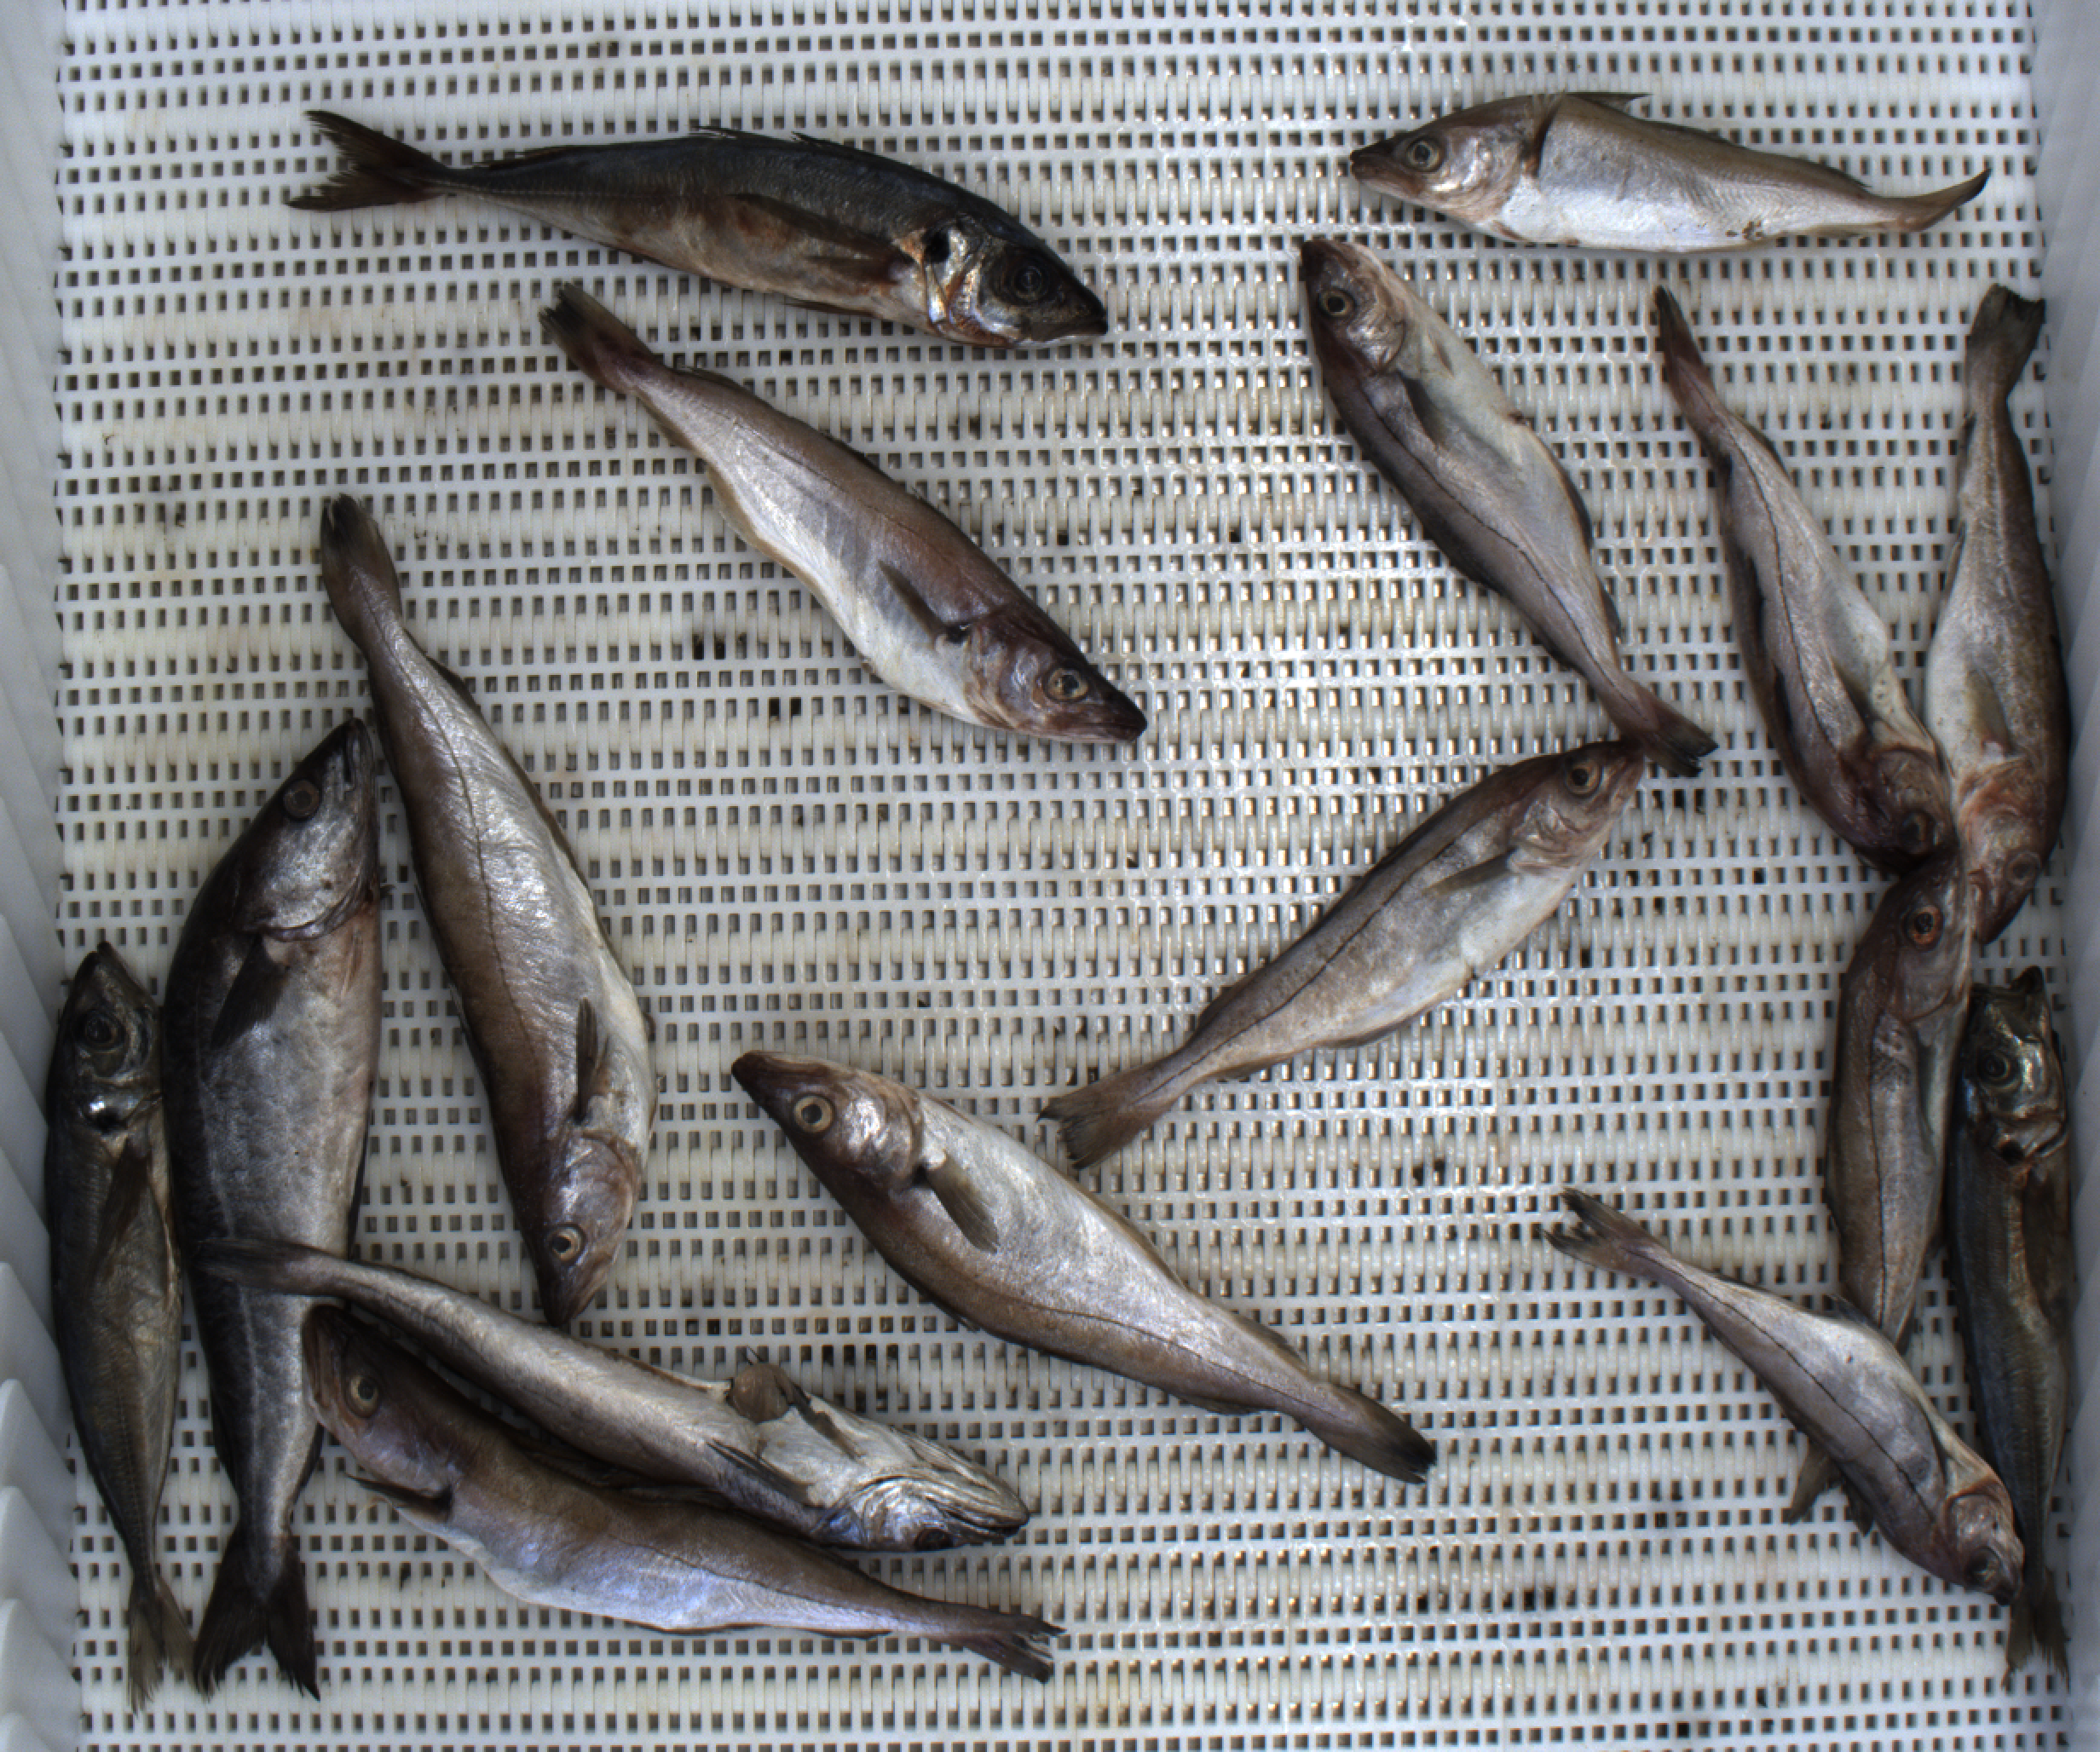
Total fish: 16
Cod: 1
Haddock: 5
Whiting: 5
Hake: 1
Horse mackerel: 3
Saithe: 1
Other: 0